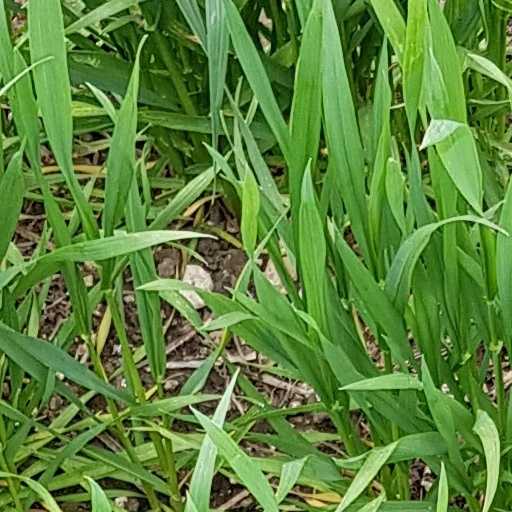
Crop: wheat